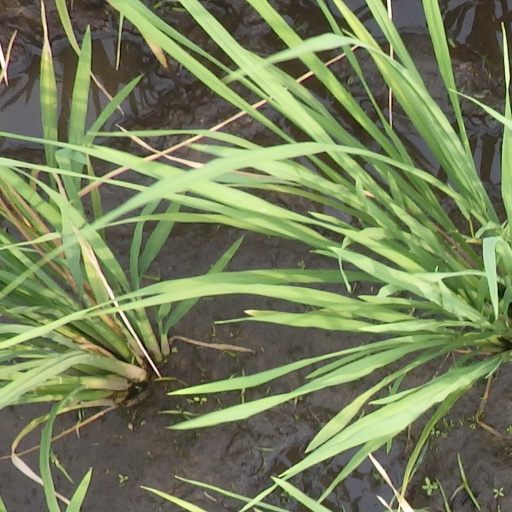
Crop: rice